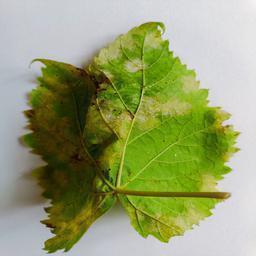
Label: Downy Mildew